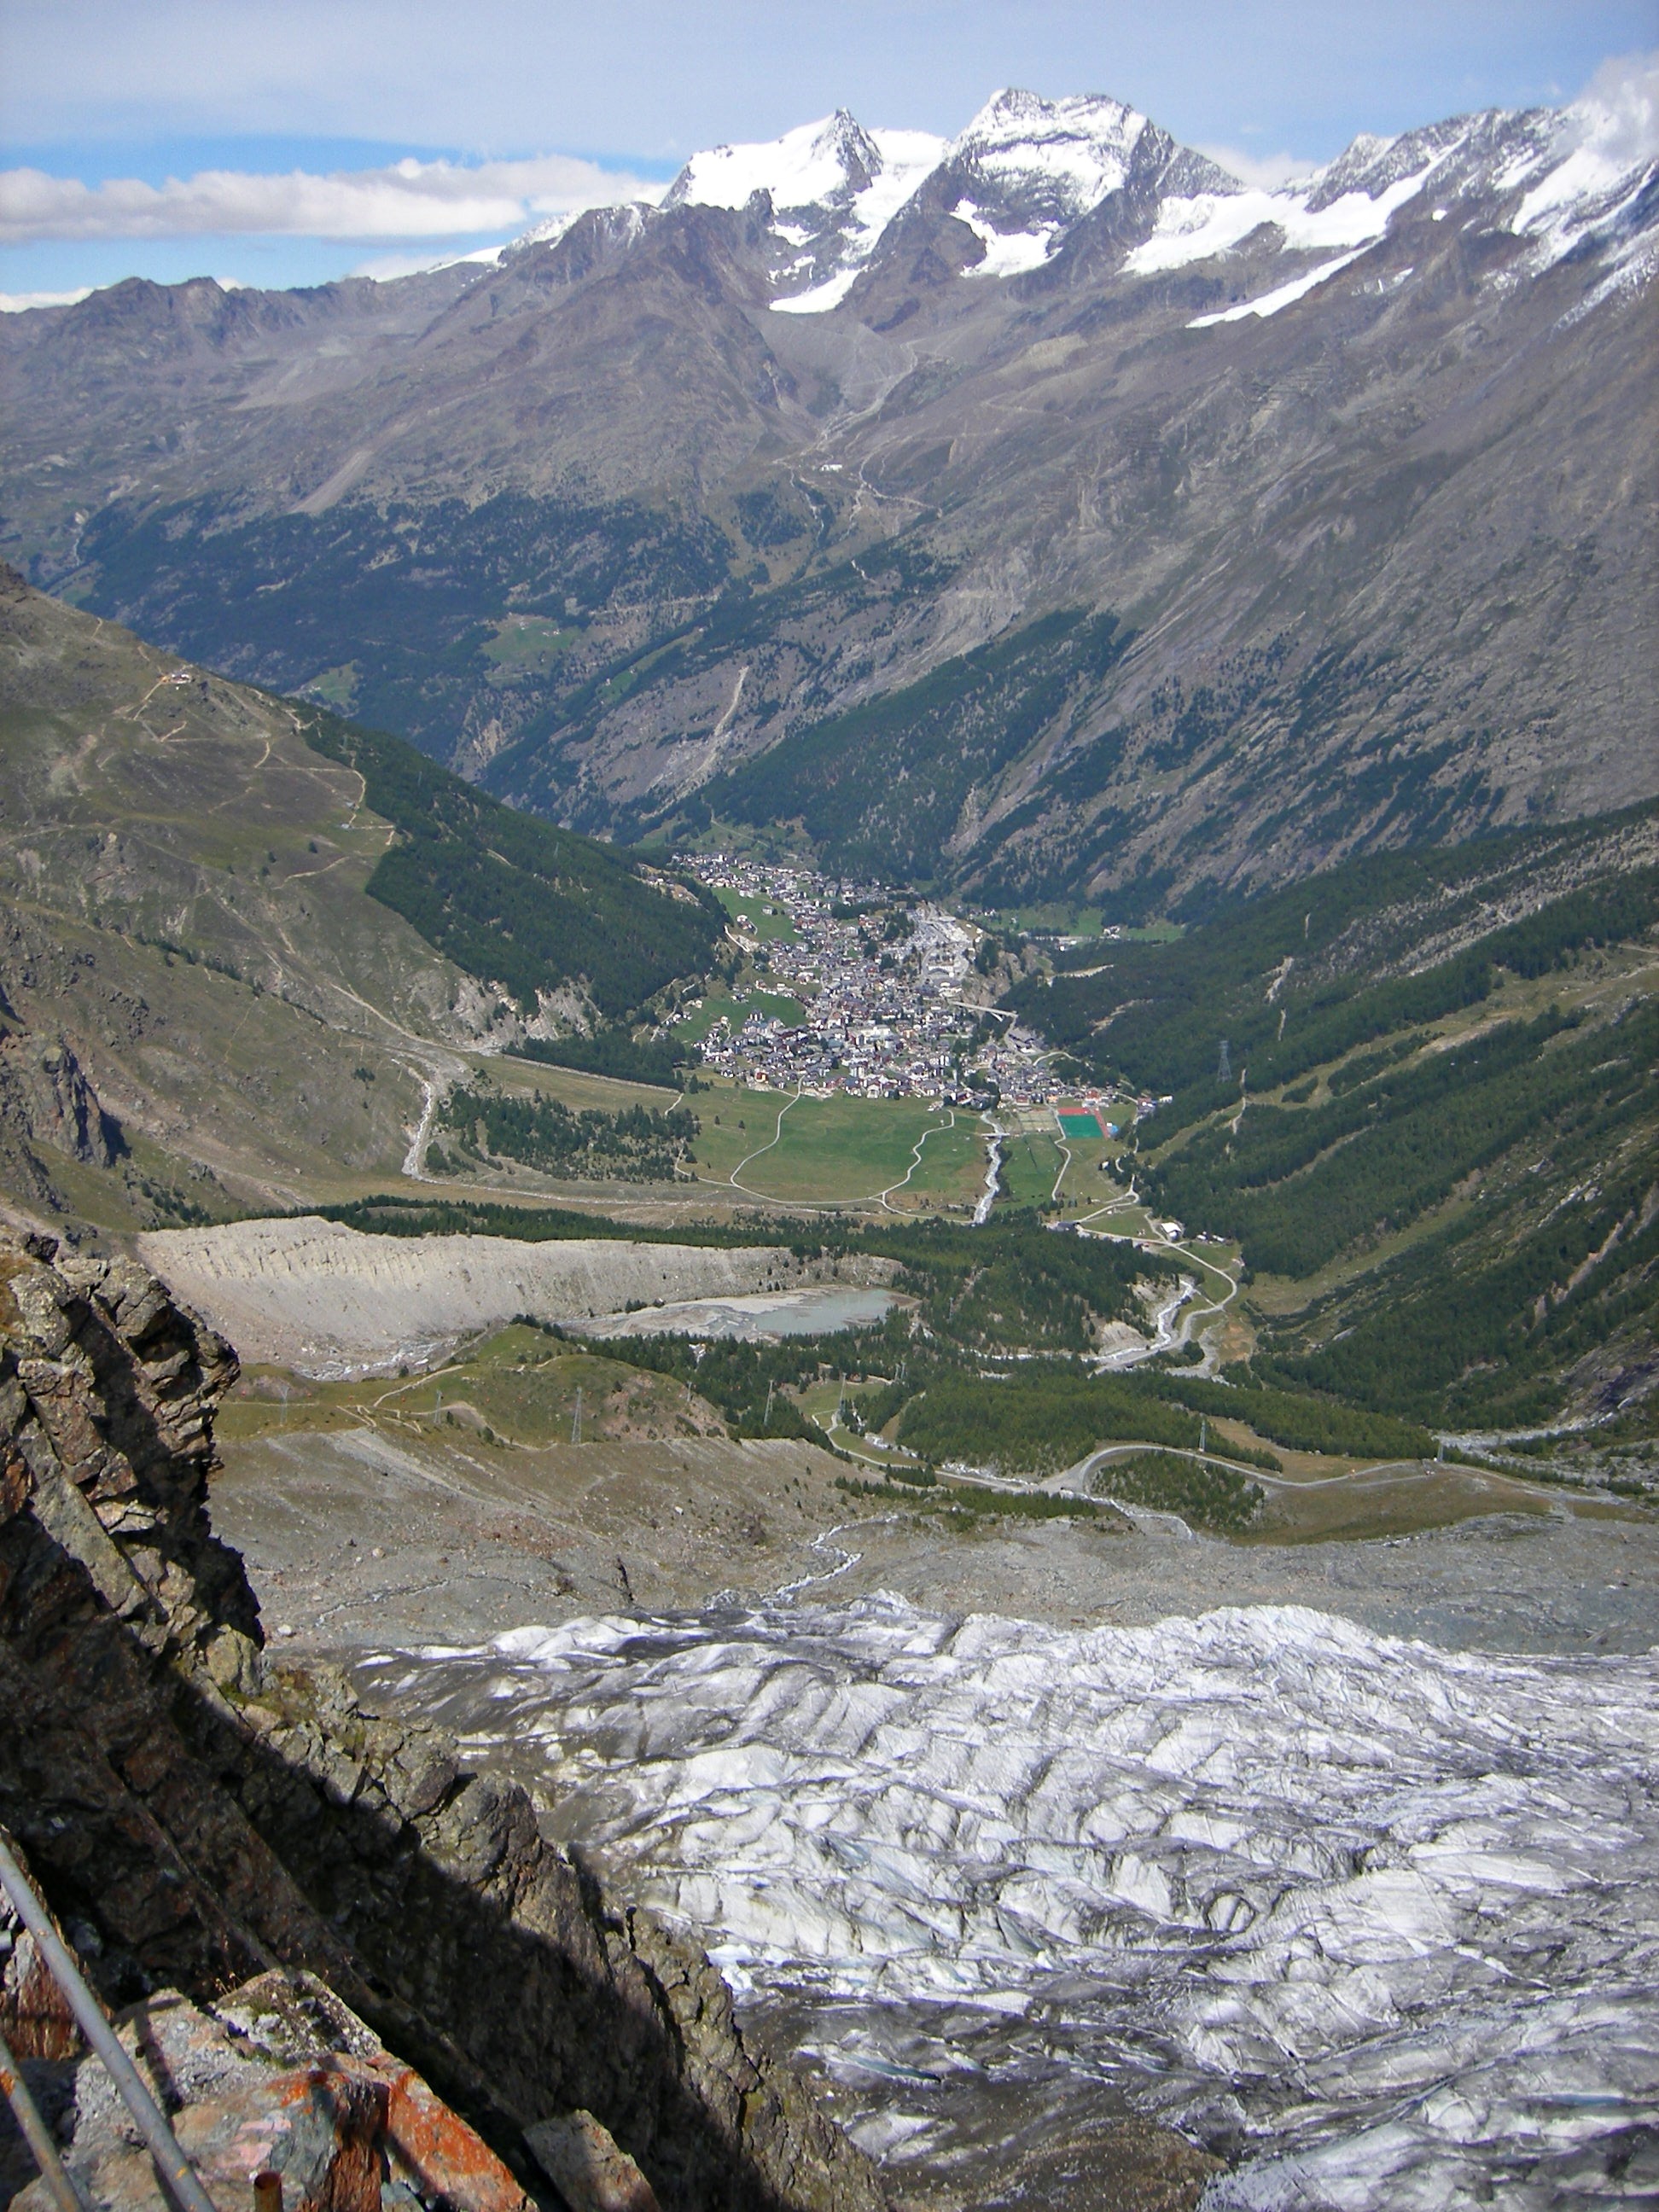
mountainous landforms, landform, geographical feature, mountain range, mountain, wilderness, mountain pass, fell, moraine, alps, lake, valley, adventure, ridge, walking, backpacking, fjord, plateau, cirque, geology, hiking, glacier, glacial landform